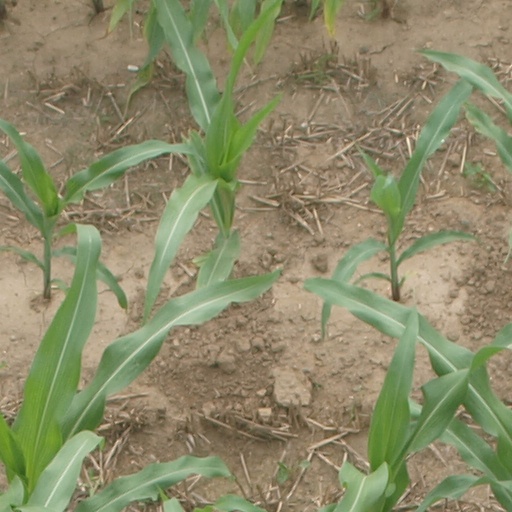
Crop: maize; corn